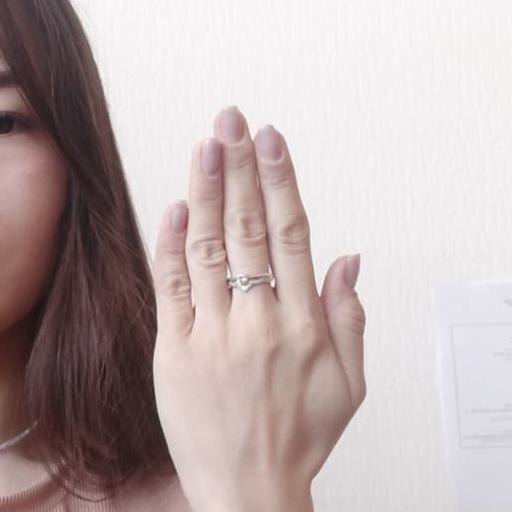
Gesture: stop_inverted